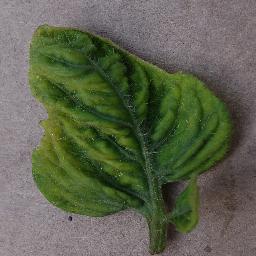
Label: Tomato___Tomato_Yellow_Leaf_Curl_Virus